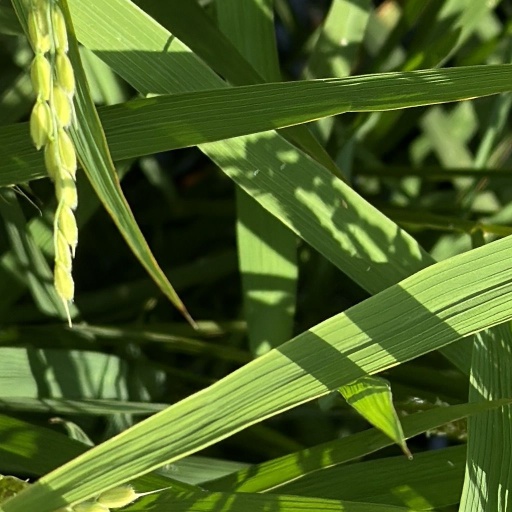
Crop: rice